Fernando Varela (Cape Verdean footballer)

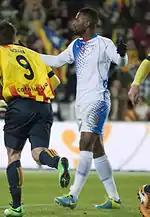
Varela with Cape Verde in December 2013

Portuguese-born, Varela opted to represent Cape Verde internationally, his debut coming in 2008. On 24 May 2010, he appeared in a friendly in Covilhã with Portugal – which were preparing for the FIFA World Cup in South Africa – playing the entire match as the minnows (ranked 117th) managed a 0–0 draw.